Sēja Manor

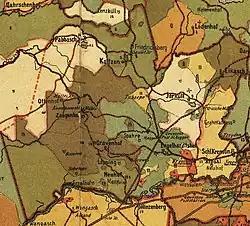
Sēja Manor ("Gut Zögenhof") land holdings marked with number 14 on the 1905 map.

The manor, which used to be named Ennenberg, was acquired by Johan Seyge (Zöge) in 1577. The Latvian name of Sēja Manor comes from the surname of the previous landlord, Andrejs Seija. The present ruined manor house was first built in 1766. From 1751 until the Latvian agrarian reform in the 1920s, the manor belonged to the noble family, which was related to the famous Münchhausen family. Hieronymus Carl Friedrich von Münchhausen spent several years in Livonia and in 1744 married Jacobine von Dunten, daughter of baron von Dunten. In 1883–1885 manor house was rebuilt and added sophisticated neo-Gothic decorations to its modest baroque mansion features – openwork cast iron castings, balustrades and sandrics.